Jo-Wilfried Tsonga career statistics

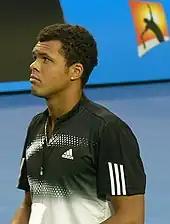
Tsonga during the 2008 Australian Open, where he achieved his best grand slam result.

Tsonga reached his first career singles final and first Grand Slam singles final at the 2008 Australian Open. In the first round, Tsonga upset 9th seed Andy Murray in four sets and eventually reached the final after upsetting then world No. 2 Rafael Nadal in straight sets in the semifinals. In the final, Tsonga lost to the world No. 3 Novak Djokovic in four sets, after winning the first set, which was the only set which Djokovic dropped during the entire tournament. Following the event, Tsonga entered the Top 20 of the ATP rankings for the first time in his career, rising to world No. 18. In September of the same year, Tsonga avenged his Australian Open loss to Djokovic by defeating the Serb in the final of the PTT Thailand Open to win his first career singles title. Two months later, Tsonga defeated David Nalbandian in the final of the BNP Paribas Masters in Paris to win his first ATP Masters Series (later ATP World Tour Masters 1000) singles title, along with 3 Top 10 wins en route to the title, including a third round victory over Djokovic. Tsonga thus became the first home player to win it since Sébastien Grosjean in 2001 and remains the last home player to win it to date. Though he only played in a few tournaments, Tsonga's results throughout the year allowed him to qualify for the year-end ATP World Tour Finals for the first time in his career. However, he lost in the round robin stage after winning one of his three matches, which was his 3rd victory of the year against Djokovic. Tsonga finished the year at a then career-high singles ranking of world No. 6.